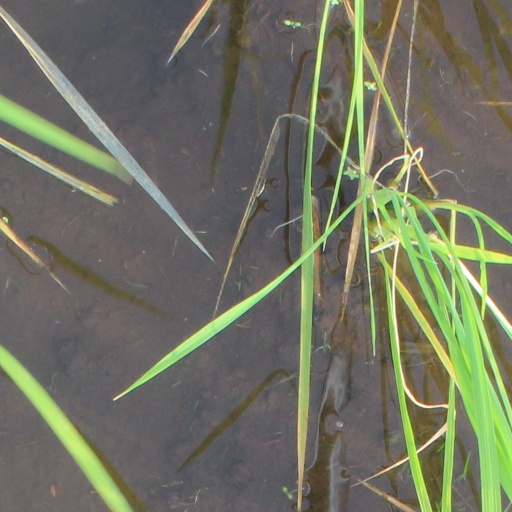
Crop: rice